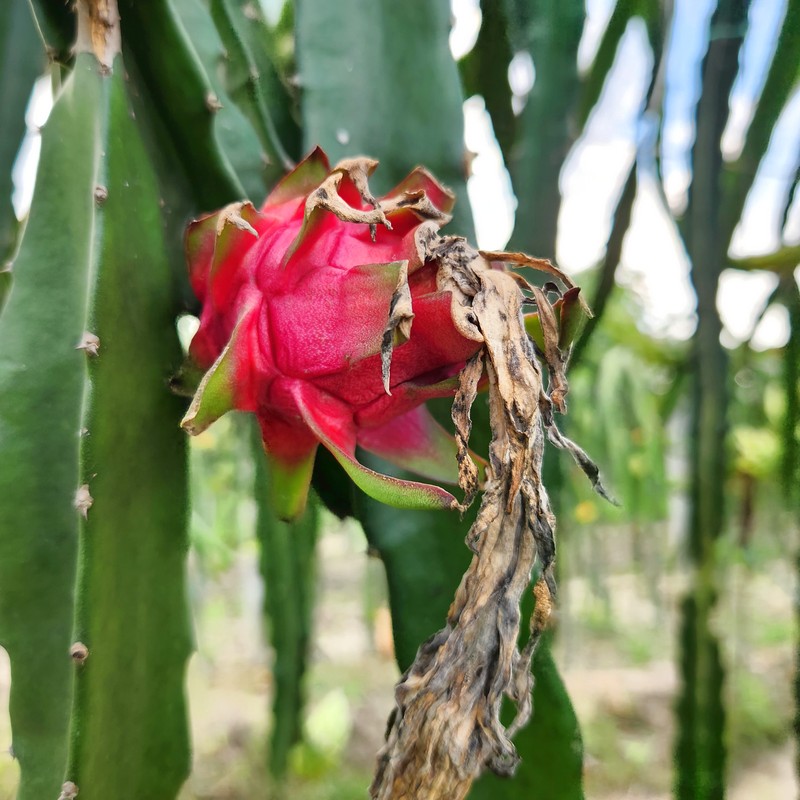
Label: Mature Dragon Fruit